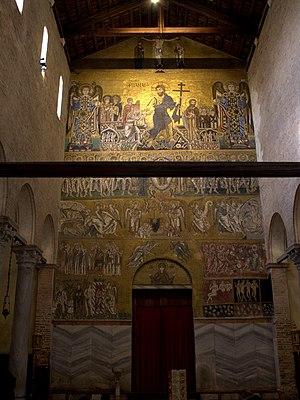
Mosaïques du Jugement dernier. En haut
La cathédrale Santa Maria Assunta est une basilique située à Torcello, une île située au nord de la lagune de Venise, en Italie. Exemple notable d'architecture vénéto-byzantine, la cathédrale est l'un des édifices religieux les plus anciens de la Vénétie, datant de 639.